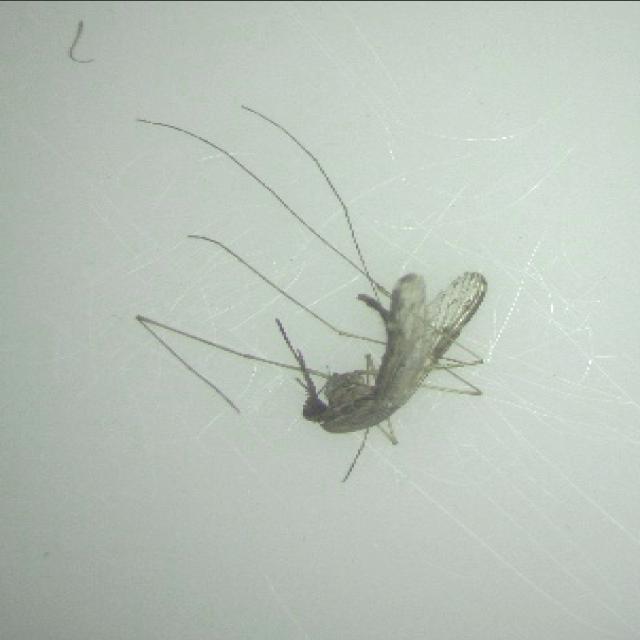
Species: anopheles_sinensis